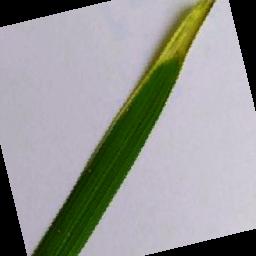
Label: Rice___Leaf_Blast